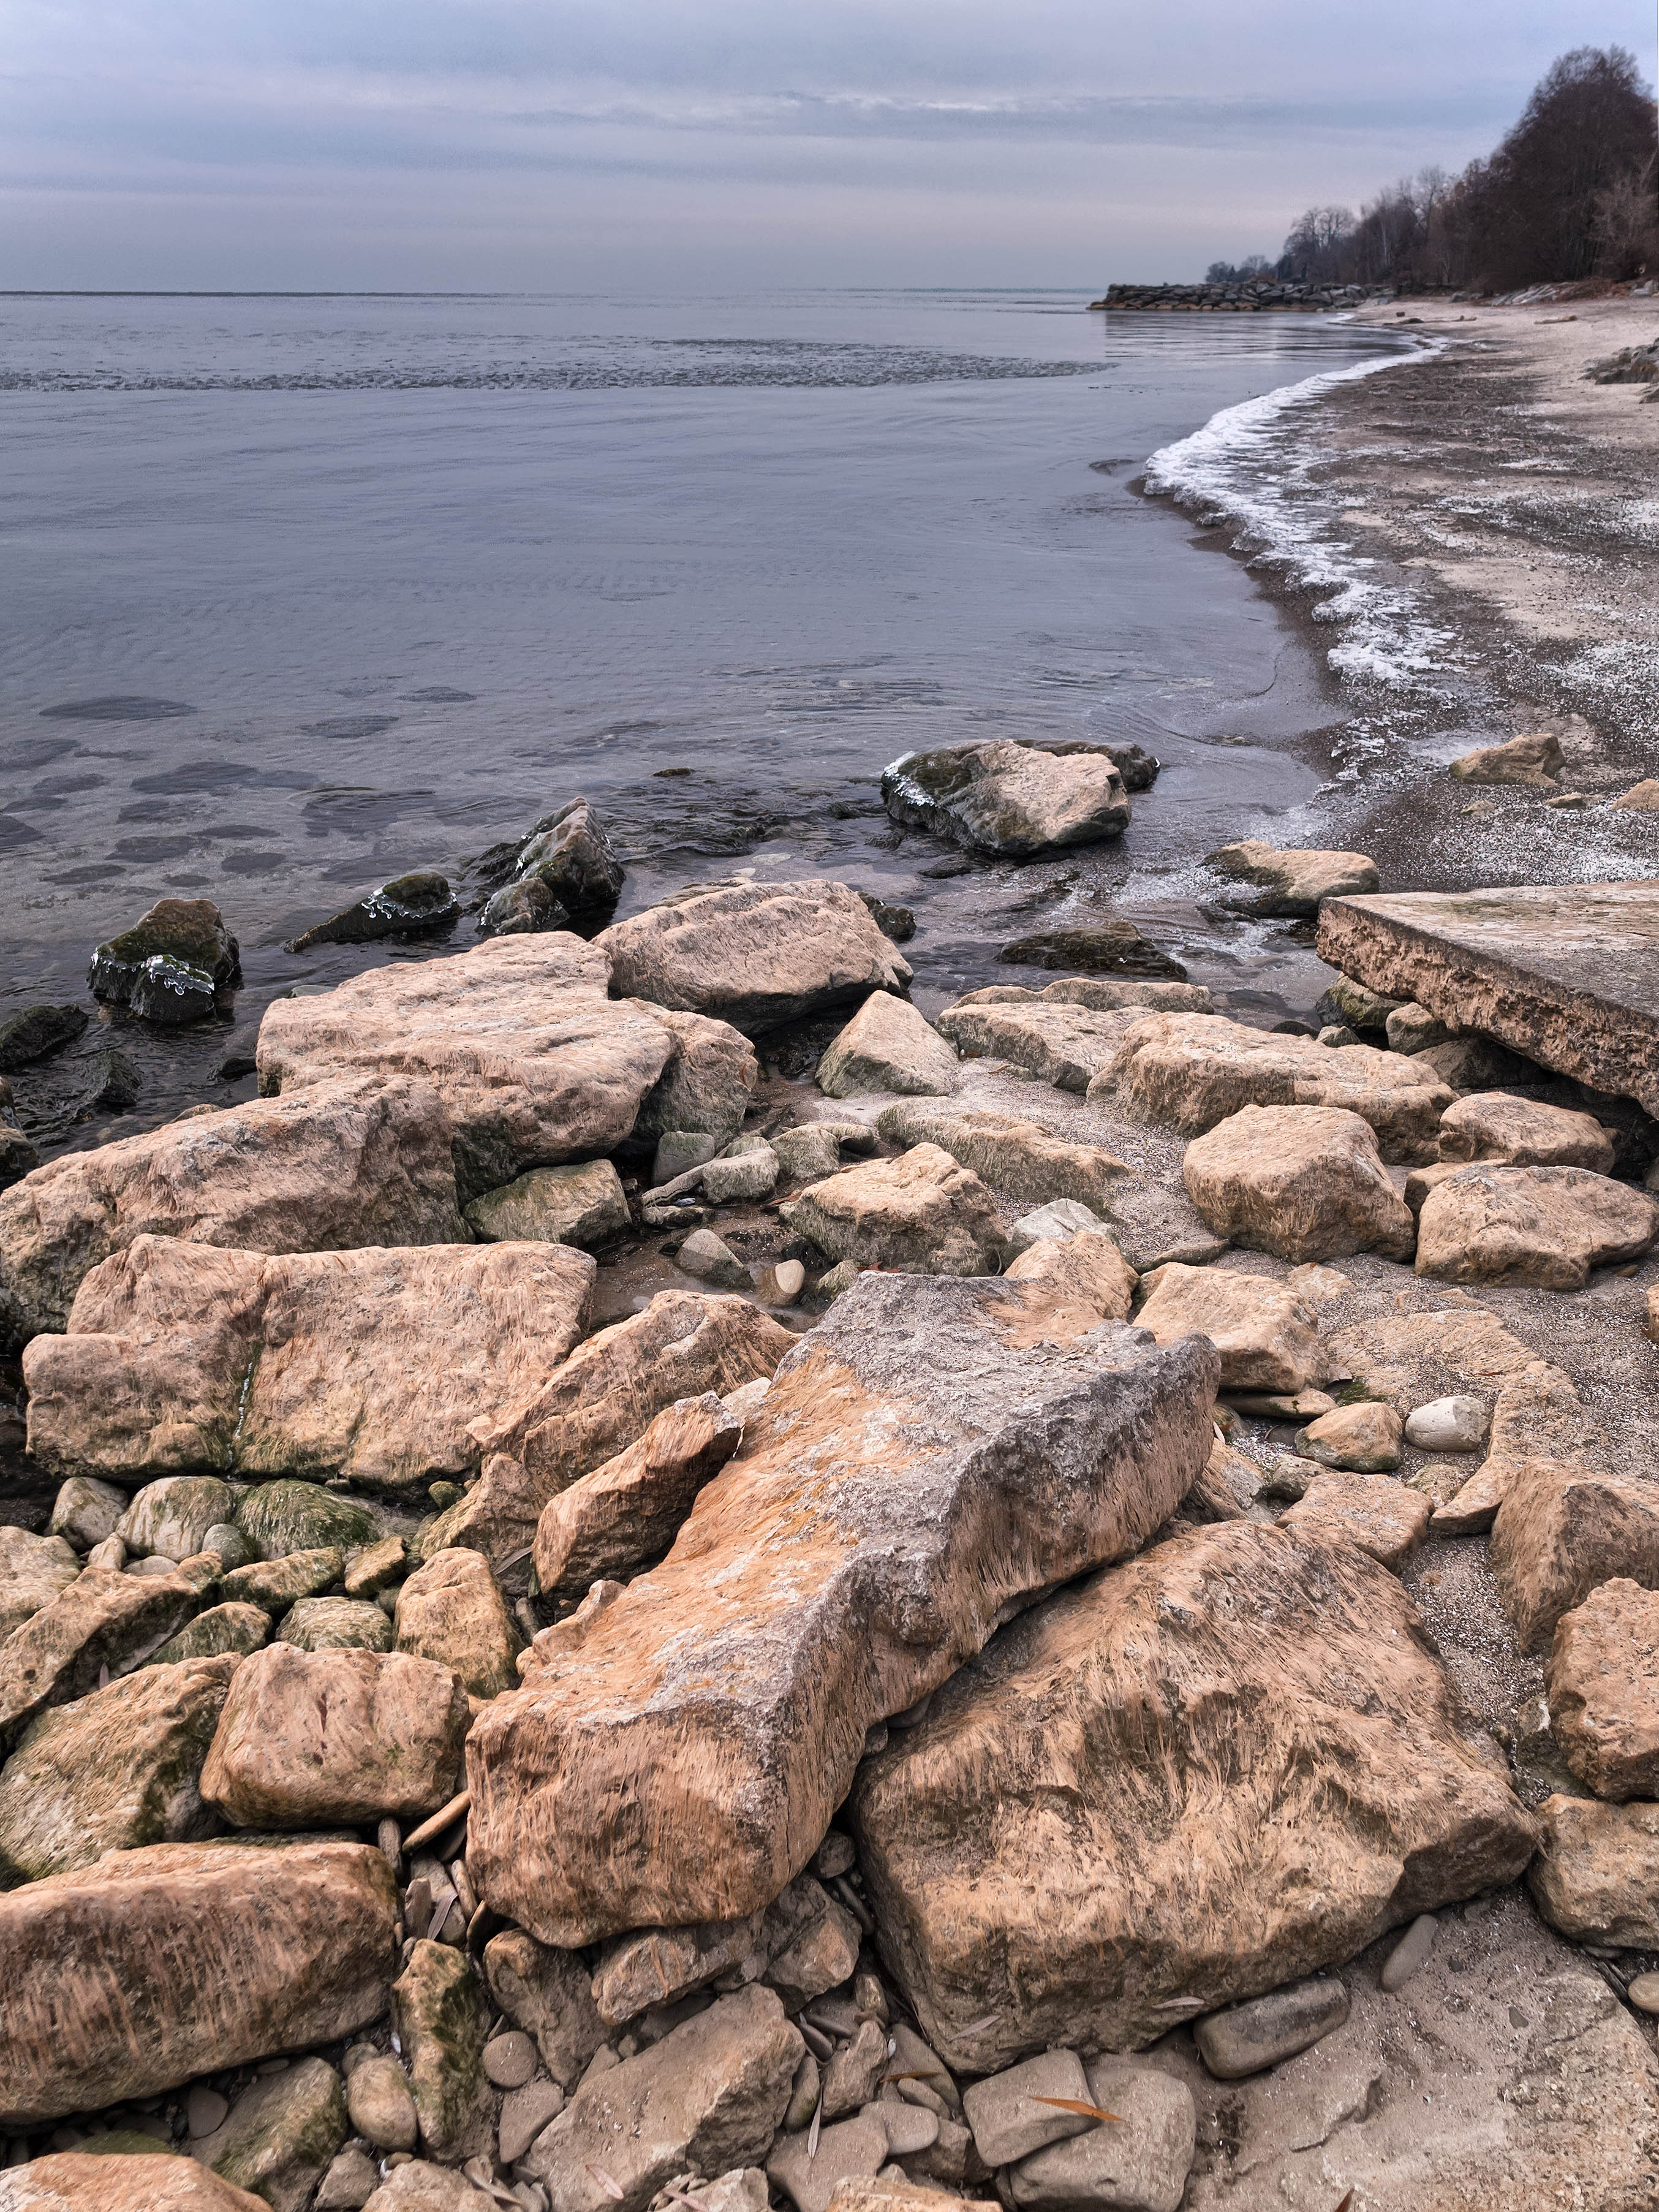
landscape, sea, coast, water, rock, ocean, shore, lake, cliff, cove, park, bay, terrain, material, hdr, geology, canada, jack, mississauga, ontario, darling, sns, lumix, panasonic, dmc, lx7, panasoniclumixdmclx7, cape